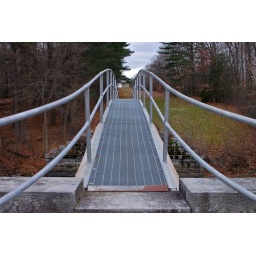
bridge in Framingham, along the MWRA Aquaduct, which brings water to the Boston area from the Quabbin Resevoir.